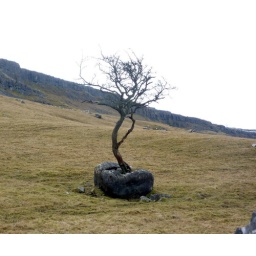
the tree in a rock